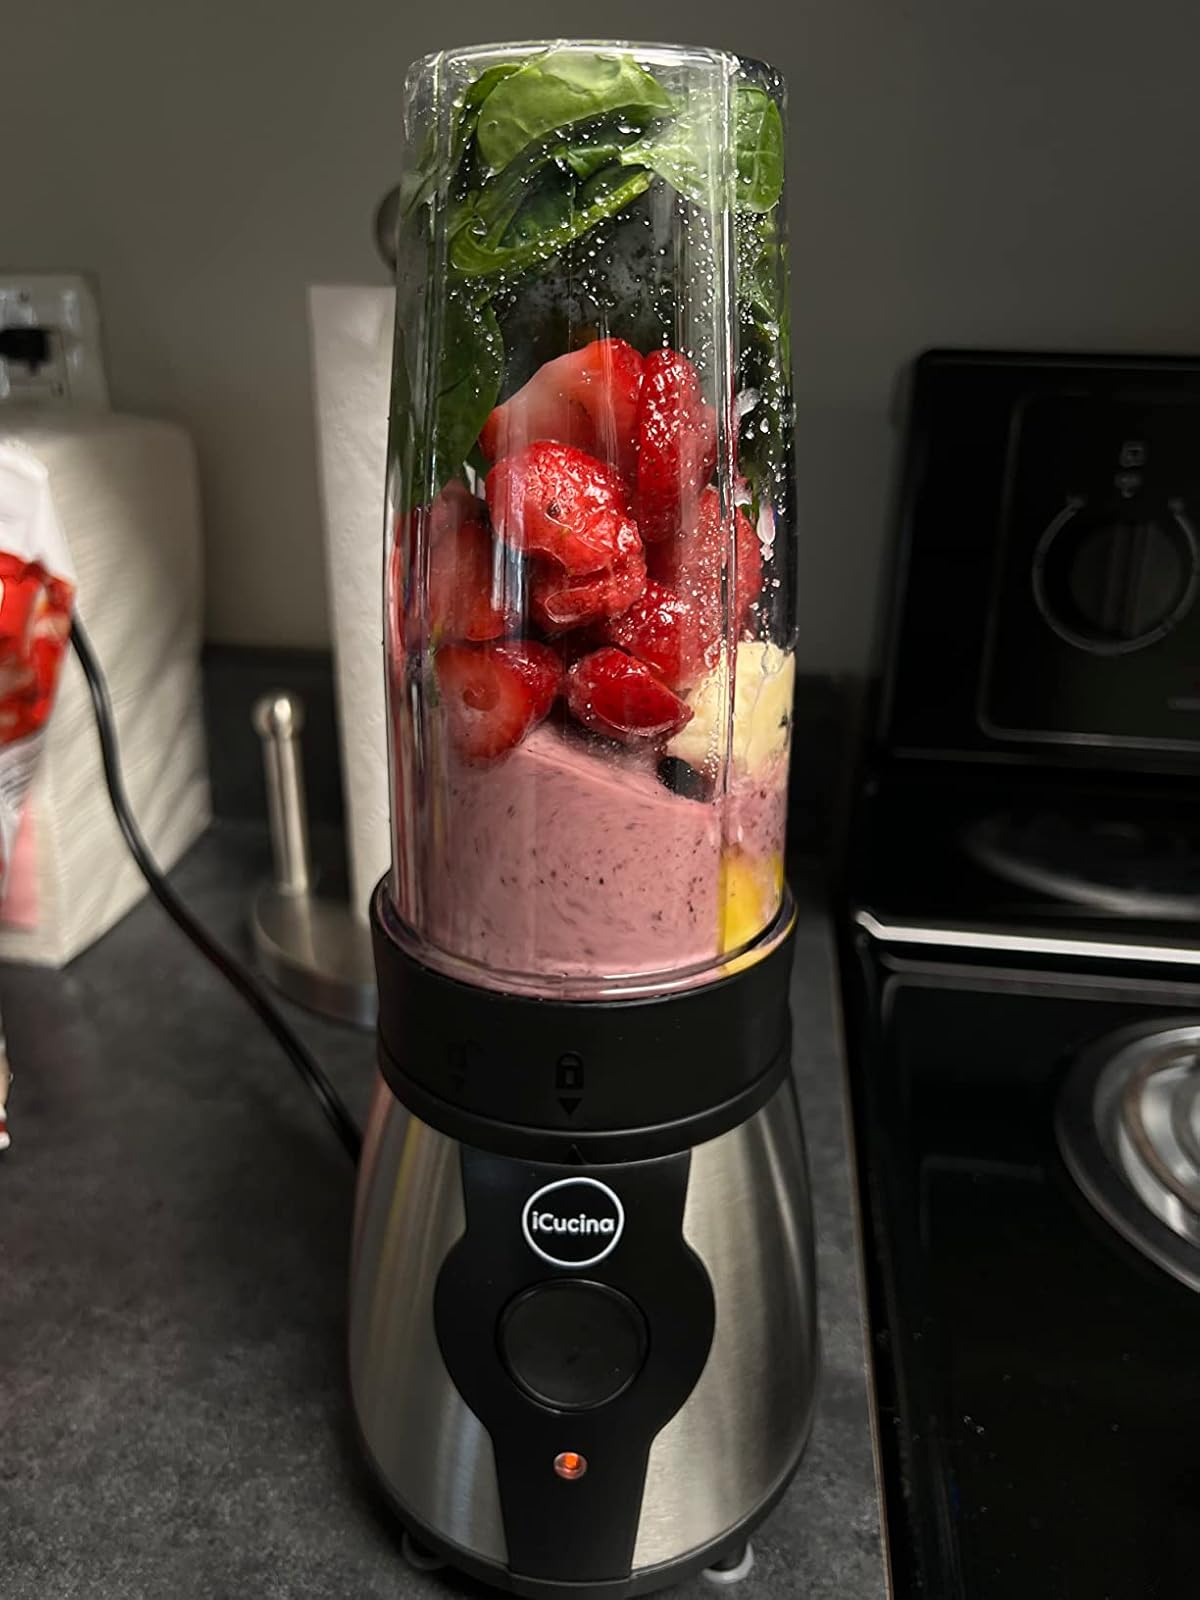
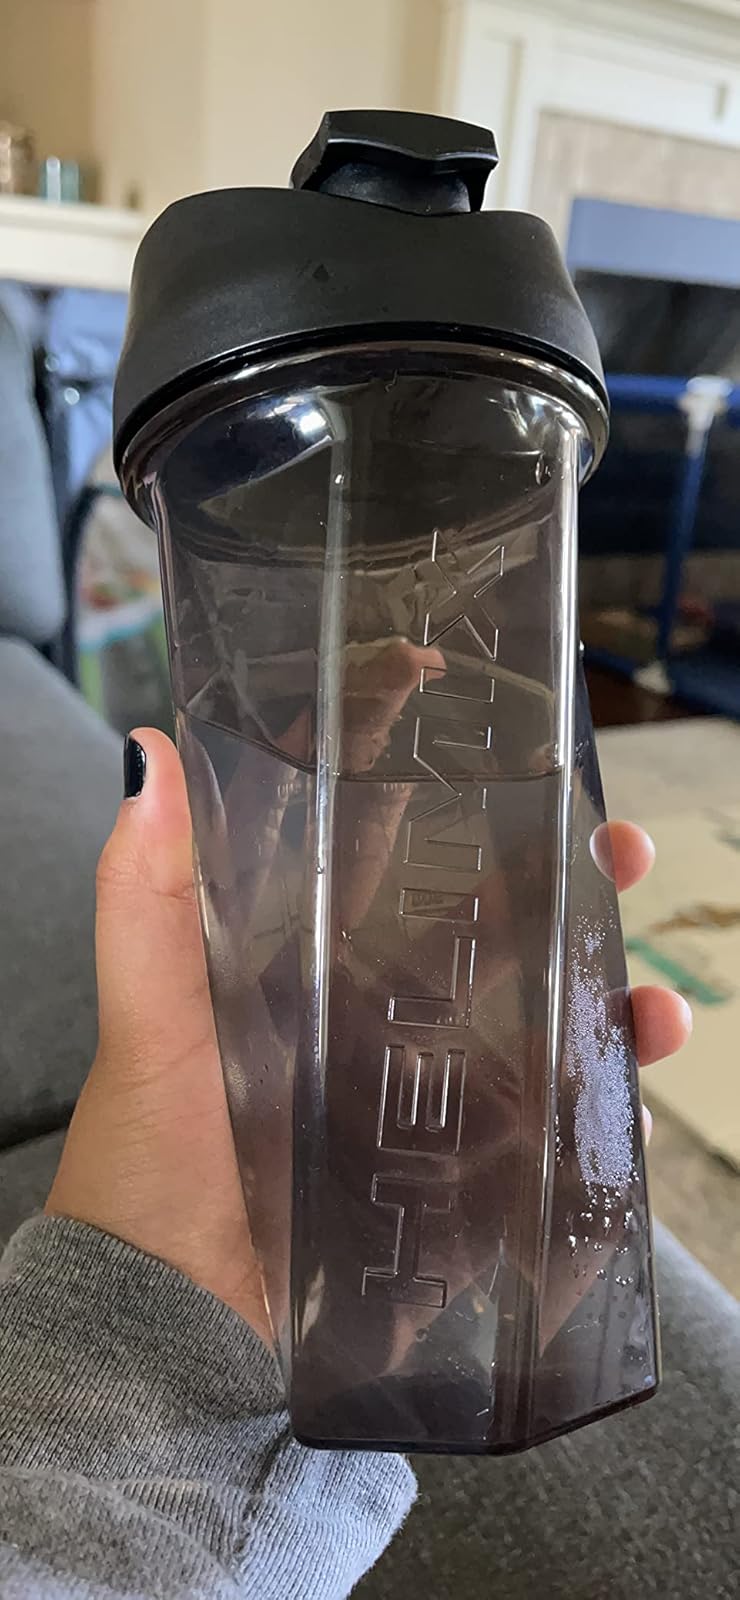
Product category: items_blender
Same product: no